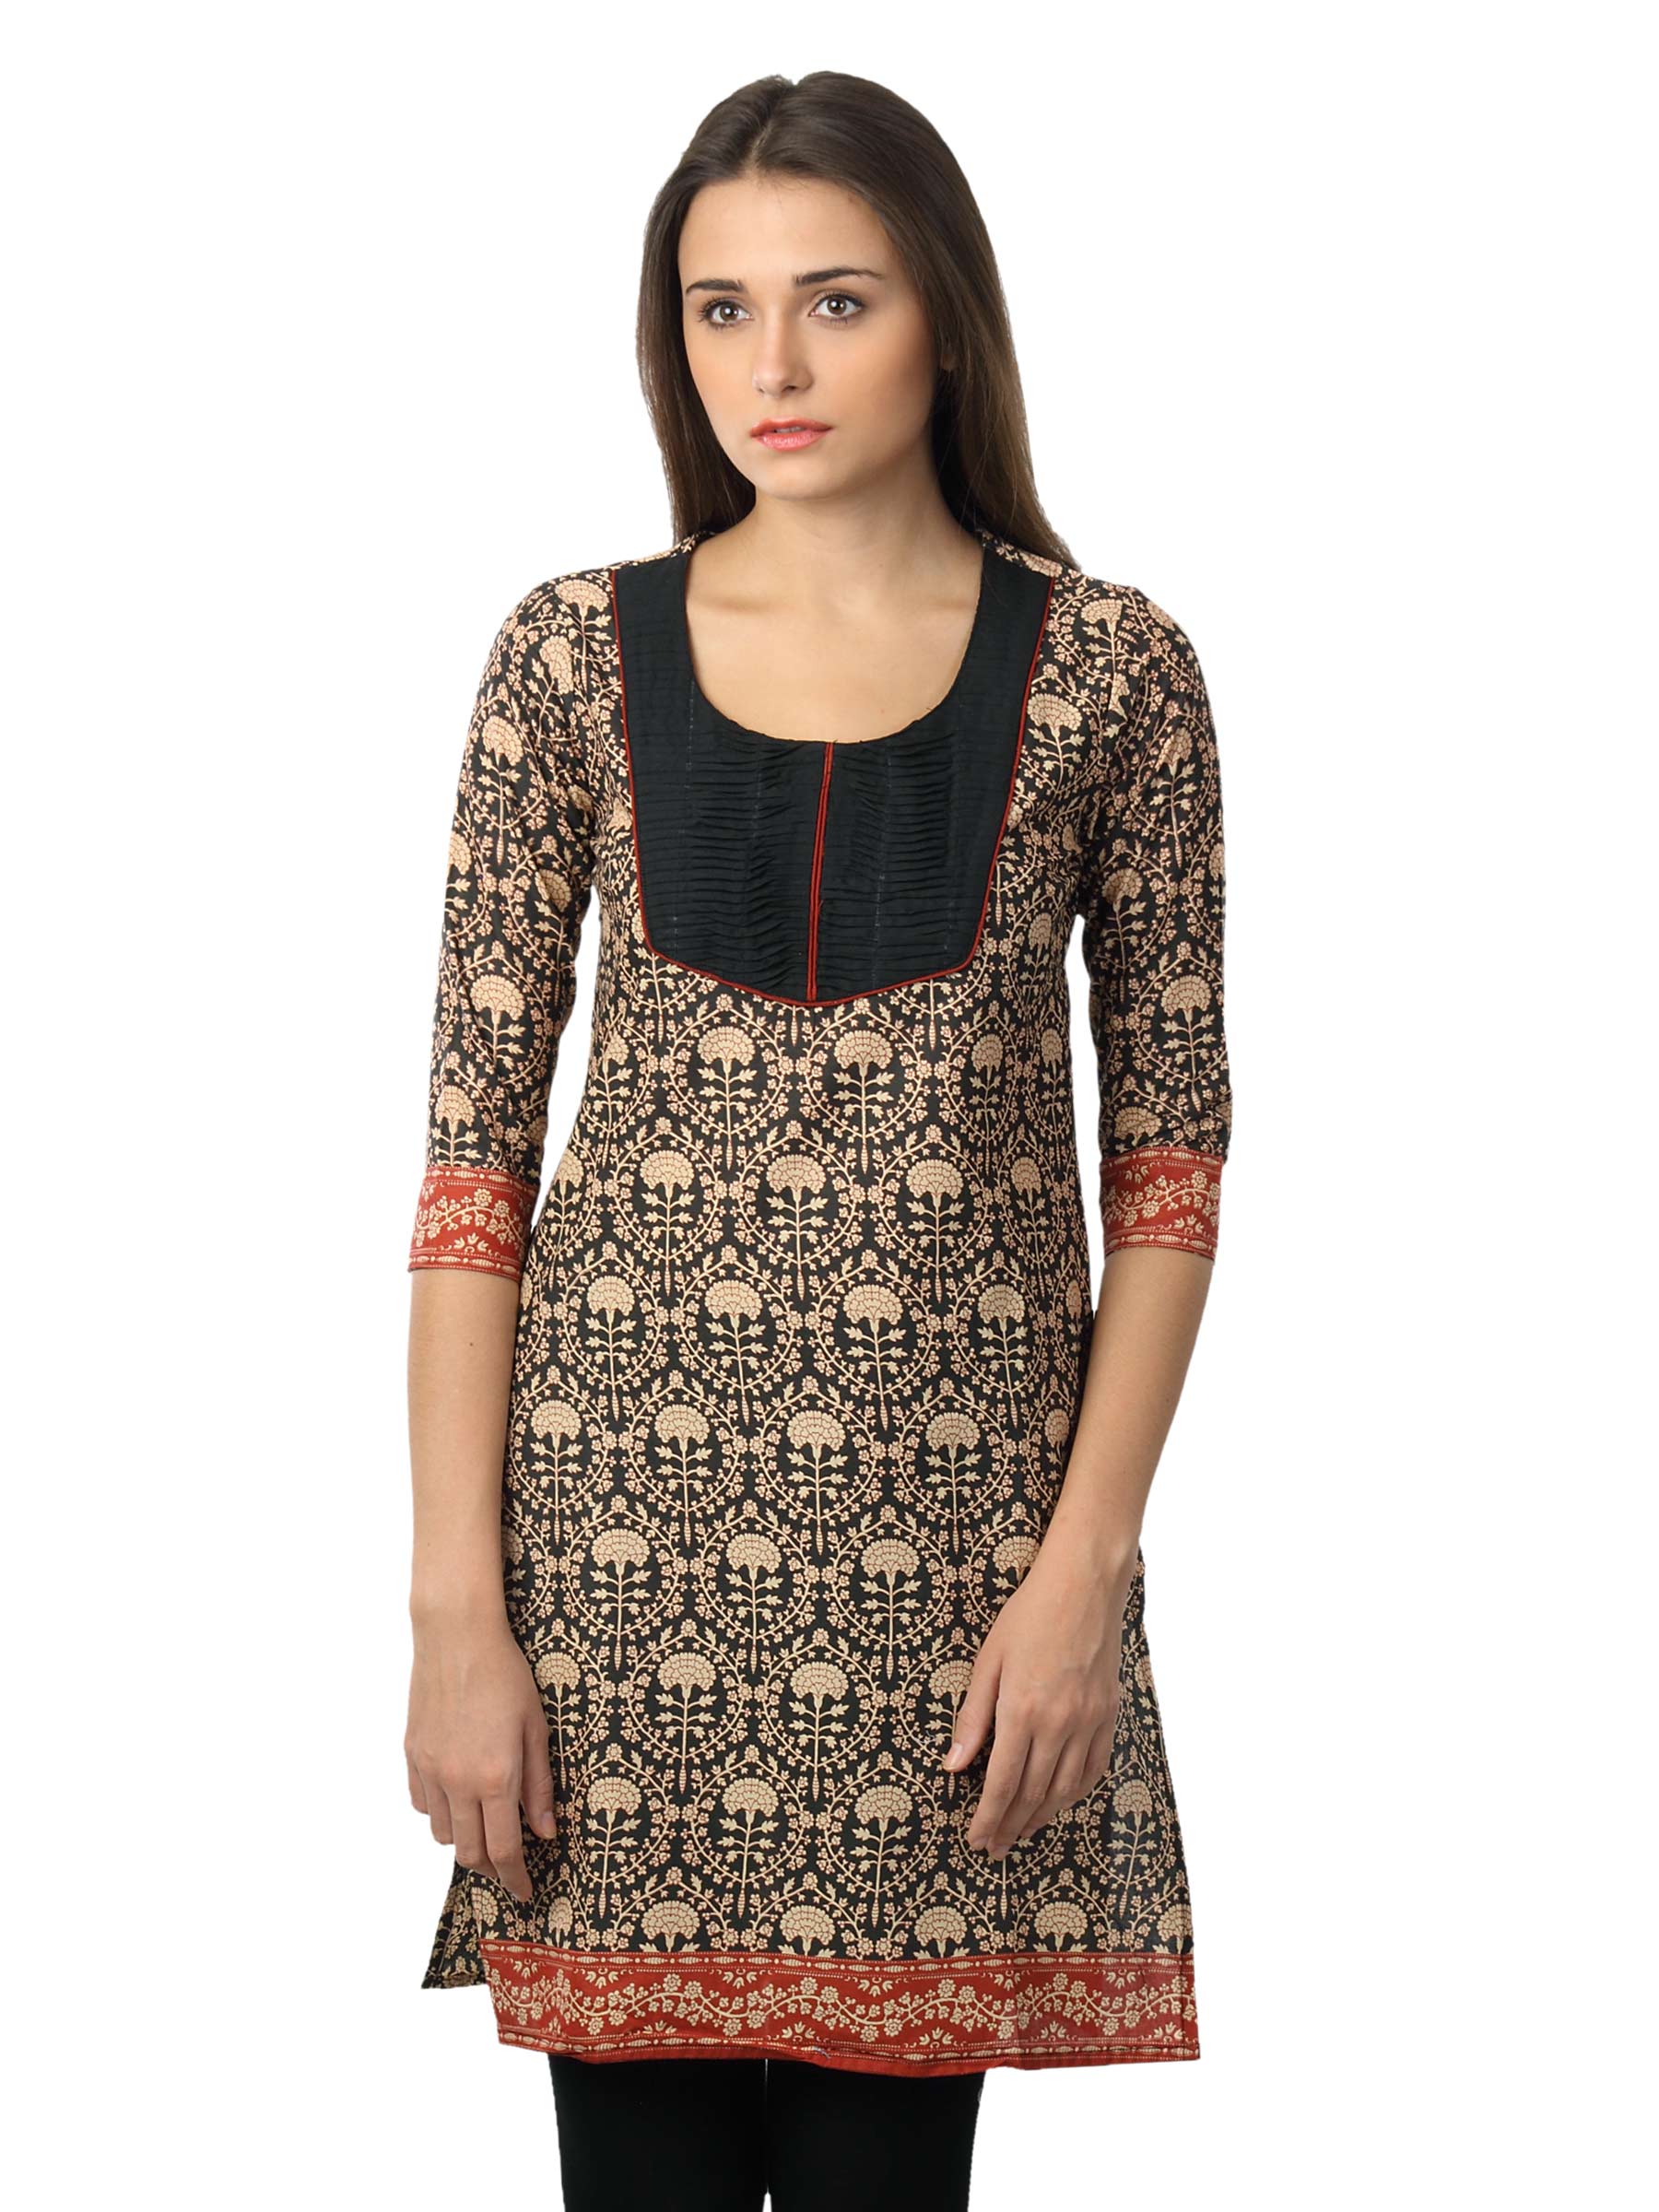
Vishudh Women Black Kurta
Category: Apparel / Topwear / Kurtas
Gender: Women
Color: Black
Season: Summer 2012
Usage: Ethnic